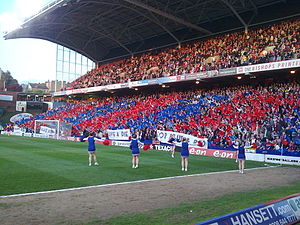
Selhurst Park
Selhurst Park
Selhurst Park er et fodboldstadion i London i England, der er hjemmebane for Premier League-klubben Crystal Palace F.C. Stadionet har plads til 26.309 tilskuere, og blev indviet 30. august 1924 i en kamp mod Sheffield Wednesday.